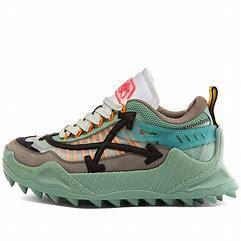
Brand: Off-White
Model: Off Odsy 1000